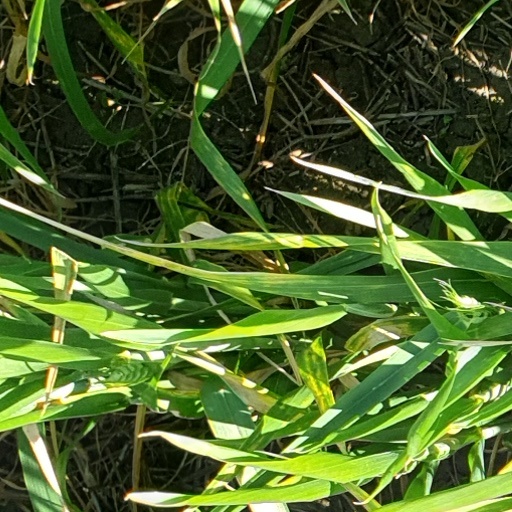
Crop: wheat